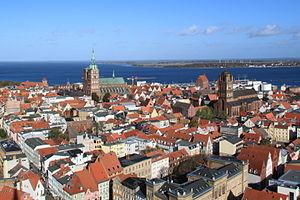
Stralsund [ˈʃtʀaːlzʊnt] est une ville du Mecklembourg-Poméranie-Occidentale, partie de la Poméranie, dans le Nord de l'Allemagne. C'est le chef-lieu de l'arrondissement de Poméranie-Occidentale-Rügen.
Cet article recense les sites inscrits au patrimoine mondial en Allemagne.